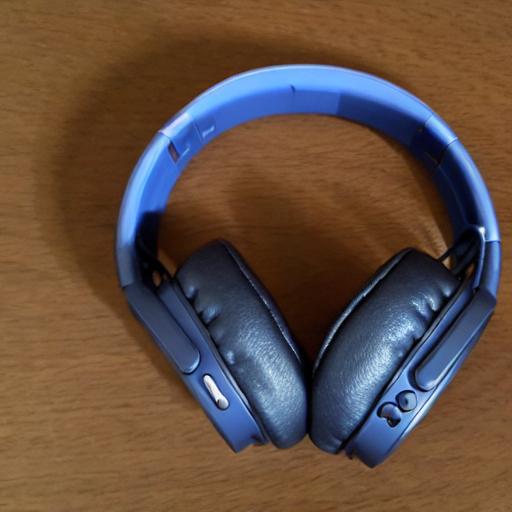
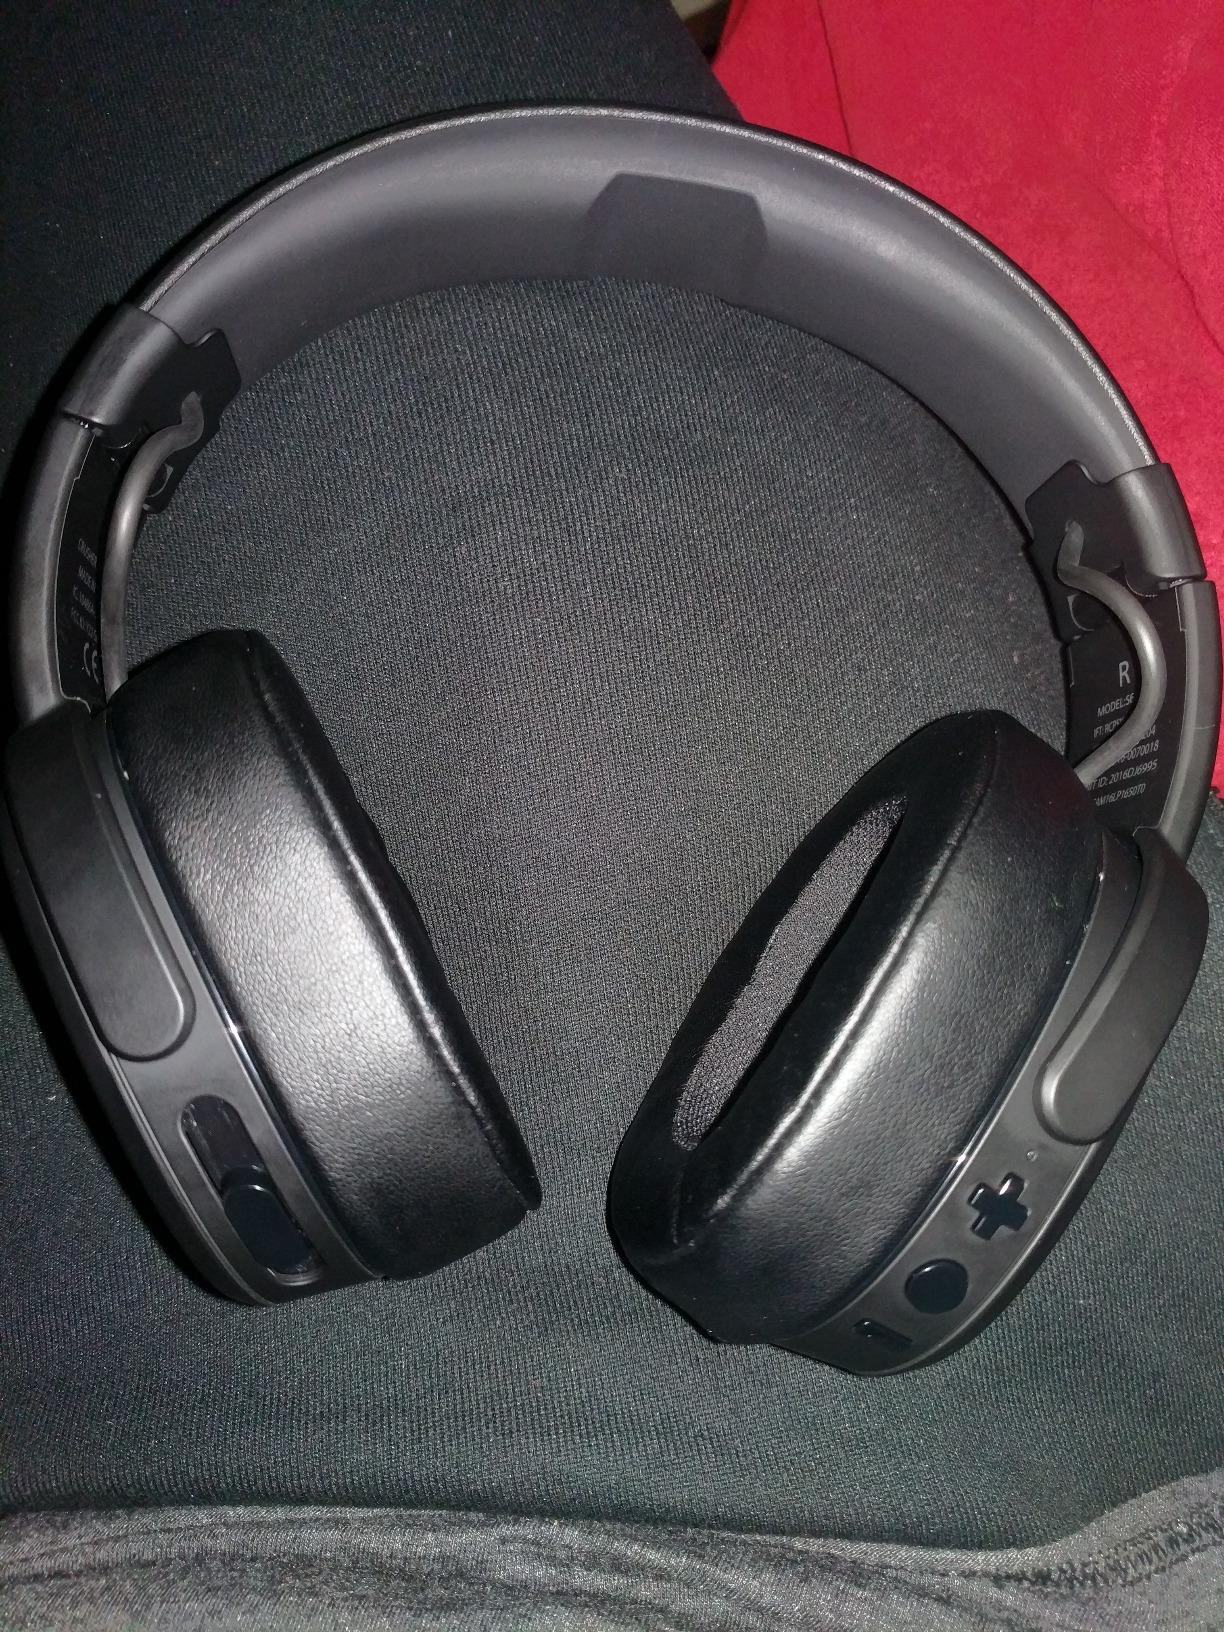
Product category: headphones
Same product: no